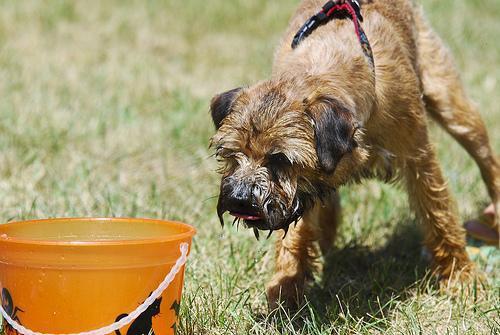
Border_terrier